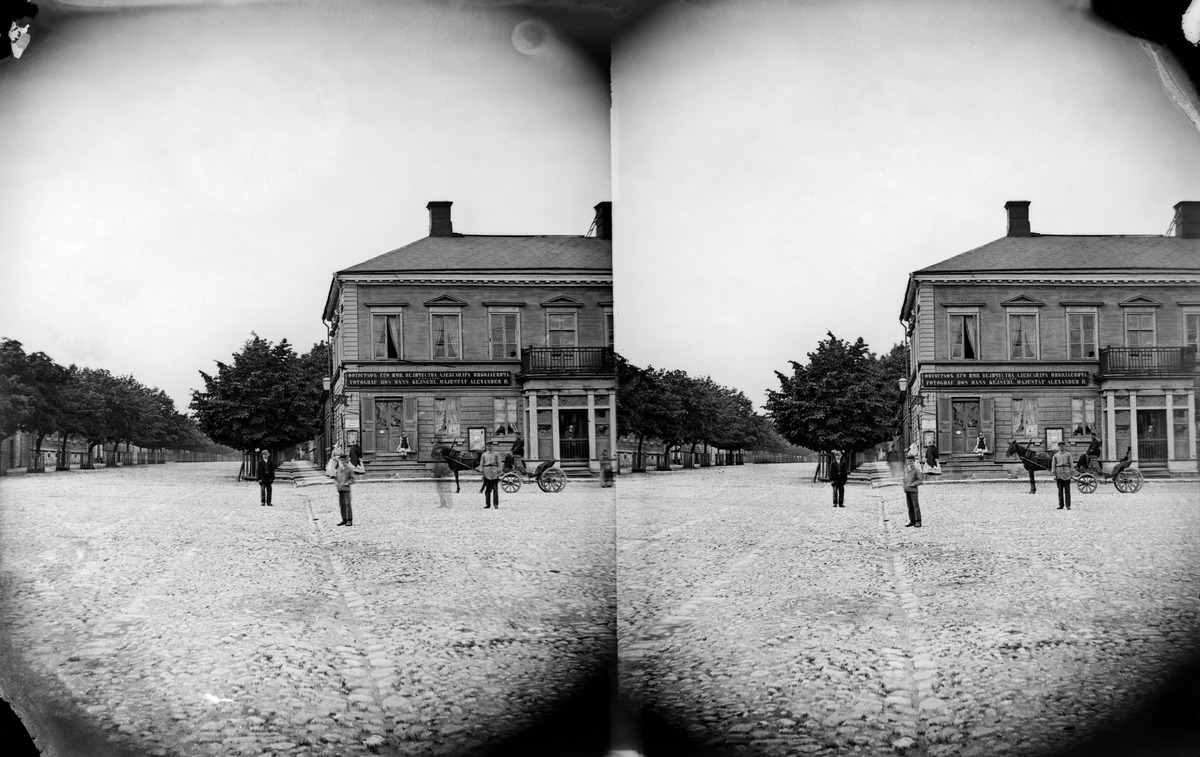
Läntinen Heikinkatu 6 (= Mannerheimintie 2), valokuvaaja Eugen Hoffersin valokuvaamo
sisällön kuvaus: Läntinen Heikinkatu 6 (= Mannerheimintie 2), valokuvaaja Eugen Hoffersin valokuvaamo. Vasemmalla Bulevardi. mustavalkoinen
Kuvaaja: Hoffers, Eugen, valokuvaaja
Ajankohta: kuvausaika 1867 - 1873
Paikka: Suomi, Uusimaa, Helsinki, Kamppi Helsinki, Mannerheimintie 2
Aiheet: liikenne, vuokra-ajurit, hevosajoneuvot, valokuvaamot, valokuvaajat, valokuvaus, venäläisyys, puut